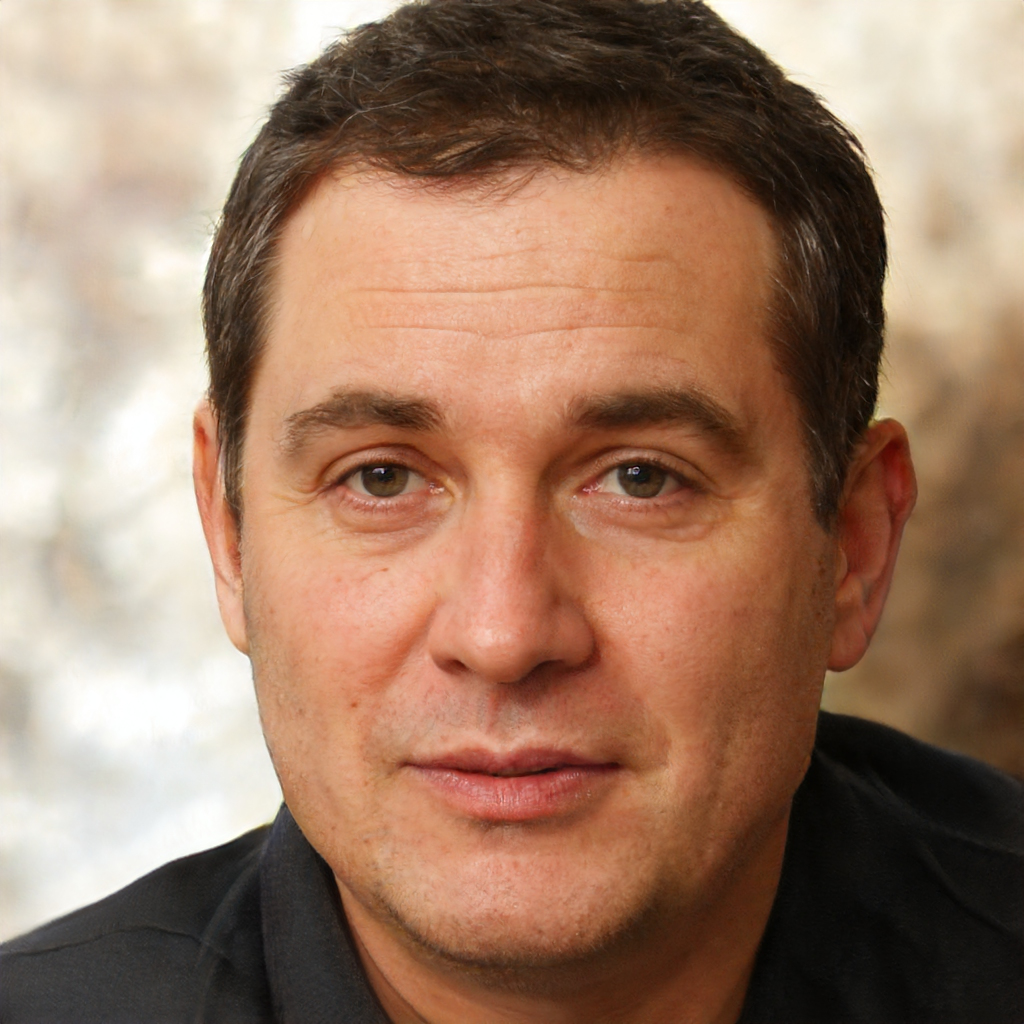
Gender: Male